Keshava

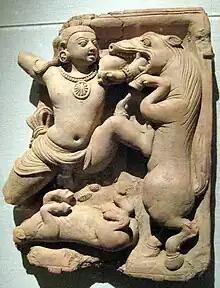
Keshava (Krishna) slays Keshi

Keshava is an epithet of Vishnu in Hindu tradition. The name appears as the 23rd and 648th names in the Vishnu Sahasranama of the Mahabharata. Keshava is also venerated by those persons wanting to avert bad luck or ill-omens. His consort is Kirti (Lakshmi).